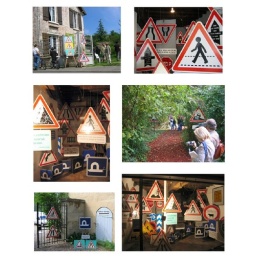
Various configurations exhibits road signs by Pierre Marcel